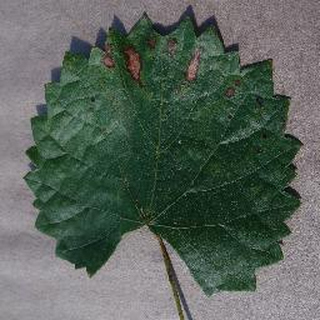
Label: grape_esca_black_measles